Lung surgery

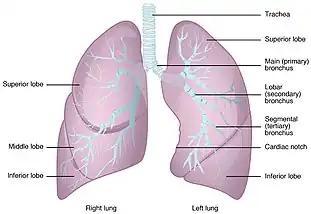
Gross anatomy of the lungs. Note the five lung lobes divided by the three lung fissures and the main, lobar and segmental bronchi.

Anatomic resections refer to procedures where a section of the lung is removed with respect to lobar or segmental anatomy. These include pneumonectomies, lobectomies and segmentectomies and are commonly used for the treatment of NSCLC. Preoperative evaluations for resections include cancer staging via a chest CT scan and PET scan, followed by assessments of pulmonary reserve volume and cardiac function to determine the amount of lung tissue that can be safely removed without developing pulmonary insufficiency. Following tissue removal, the resultant bronchial stumps are pressurised under water to check for air leaks before the resection is deemed complete.